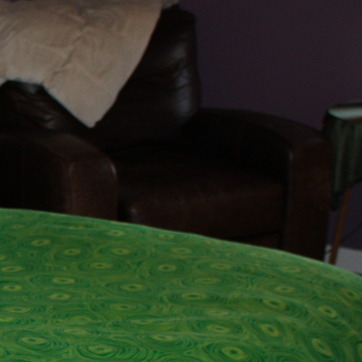
Material: leather